Sekai Ninja Sen Jiraiya

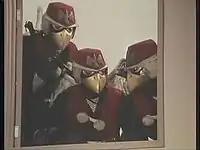
The Torinin Karastengu

is an alien who serves as the main antagonist for the series finale, originating from the before being sealed underground at Mount Kongō by Jiraiya's ancestor around the 4th century B.C. But Demost is released due to a change in the Earth's crust caused by Jiraishin's resurrection, plotting to acquire the Pako and use its power to return to his homeworld. Demost later appears in "Uchu Sentai Kyuranger vs. Space Squad" as a member of the Genmaku cult, using the Neo Kyutamas in an attempt to take over the Kyurangers' universe and offer it to Guru Fumein. But he is defeated by the Kyurangers and the Star Sheriffs, ending up in the latter group's custody.